Charles Hobby

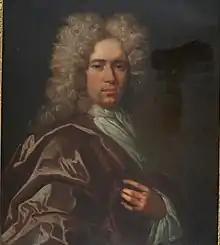

Sir Charles Hobby (1665–1715) was a Boston merchant and militia colonel, commanding a provincial regiment during the siege of Port Royal 1710, and serving as its acting governor in 1711. He was knighted in 1705.